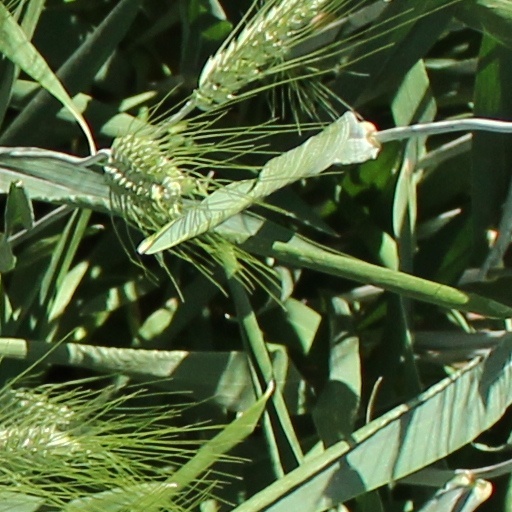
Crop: wheat